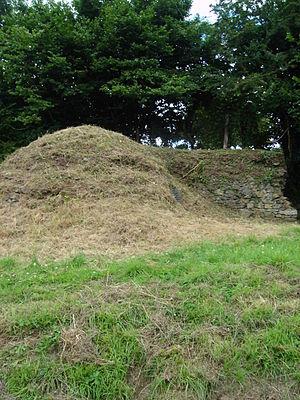
Photo de la glacière du Parc Medieval de l'êvèque à Coutances.
Coutances est une commune française, située dans le département de la Manche en Normandie. Elle est notamment connue pour sa cathédrale, son festival Jazz sous les pommiers. Coutances est sous-préfecture, le siège de la Cour d'assises de la Manche et celui de l'évêché de Coutances et Avranches. Elle est peuplée de 8 501 habitants.
Le Parc médiéval de l'Évêque est un parc créé au XIᵉ siècle à Coutances, rue de la Verjusière. Il est partiellement situé également sur les communes de Courcy et Saint-Pierre-de-Coutances.
Une glacière est une installation fixe ou mobile, présentant des propriétés isothermes grâce auxquelles elle permet de maintenir des aliments ou des boissons au froid, ou de stocker de la glace.